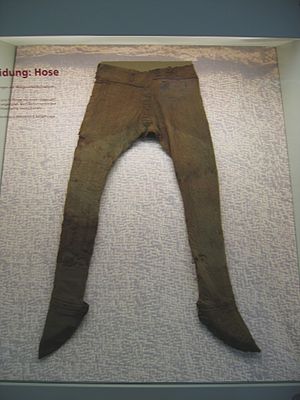
Torsbjerg Mose
Jernalderbukser fra Thorsbjerg Mose.
Bukser fundet i Thorsbjerg Mose ved Sønderbrarup, Sydslesvig. Fundet stammer fra jernalderen.
Torsbjerg Mose eller Thorsbjerg Mose er en tidligere skovmose i Sydslesvig. Den ligger cirka fem km nord for Slien. Mosen havde i jernalderen stor betydning som helligt sted for Angels befolkning. De ofrede her våben, tøj, smykker eller mønter til guderne.